Emmotland

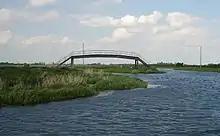
The footbridge across the West Beck (to the left)

Emmotland is situated approximately north of Hempholme, and south-west of North Frodingham, and is on the North Frodingham Carrs and the Holderness plain.